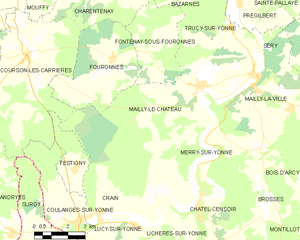
Carte des communes françaises Mailly-le-Château